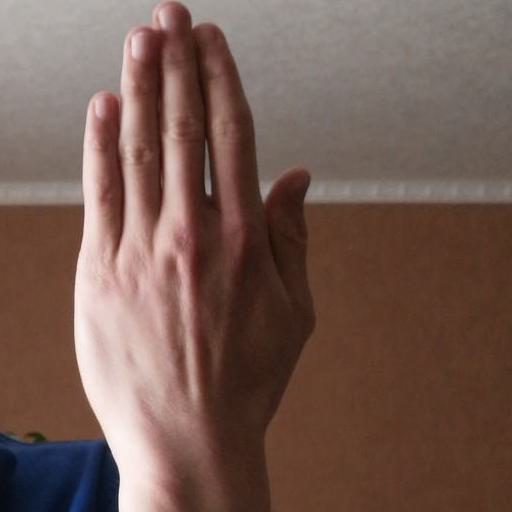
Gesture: stop_inverted